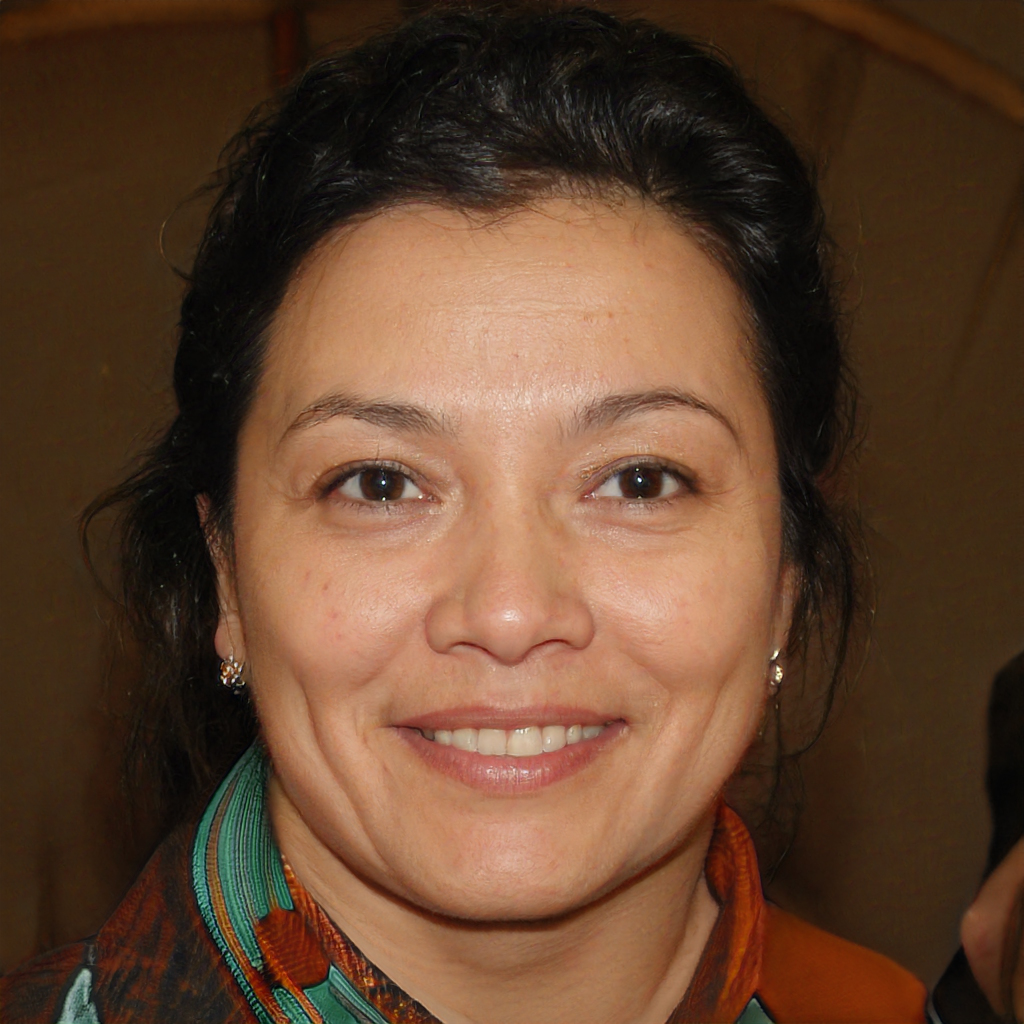
Gender: Female